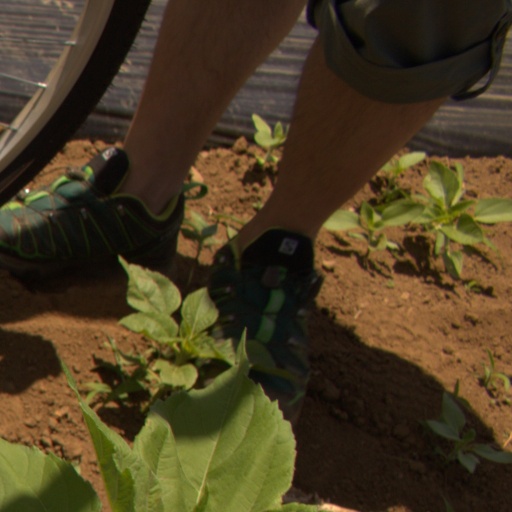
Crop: Jerusalem artichoke